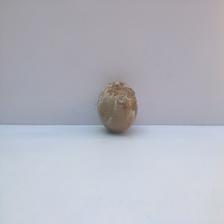
Size: Spoiled